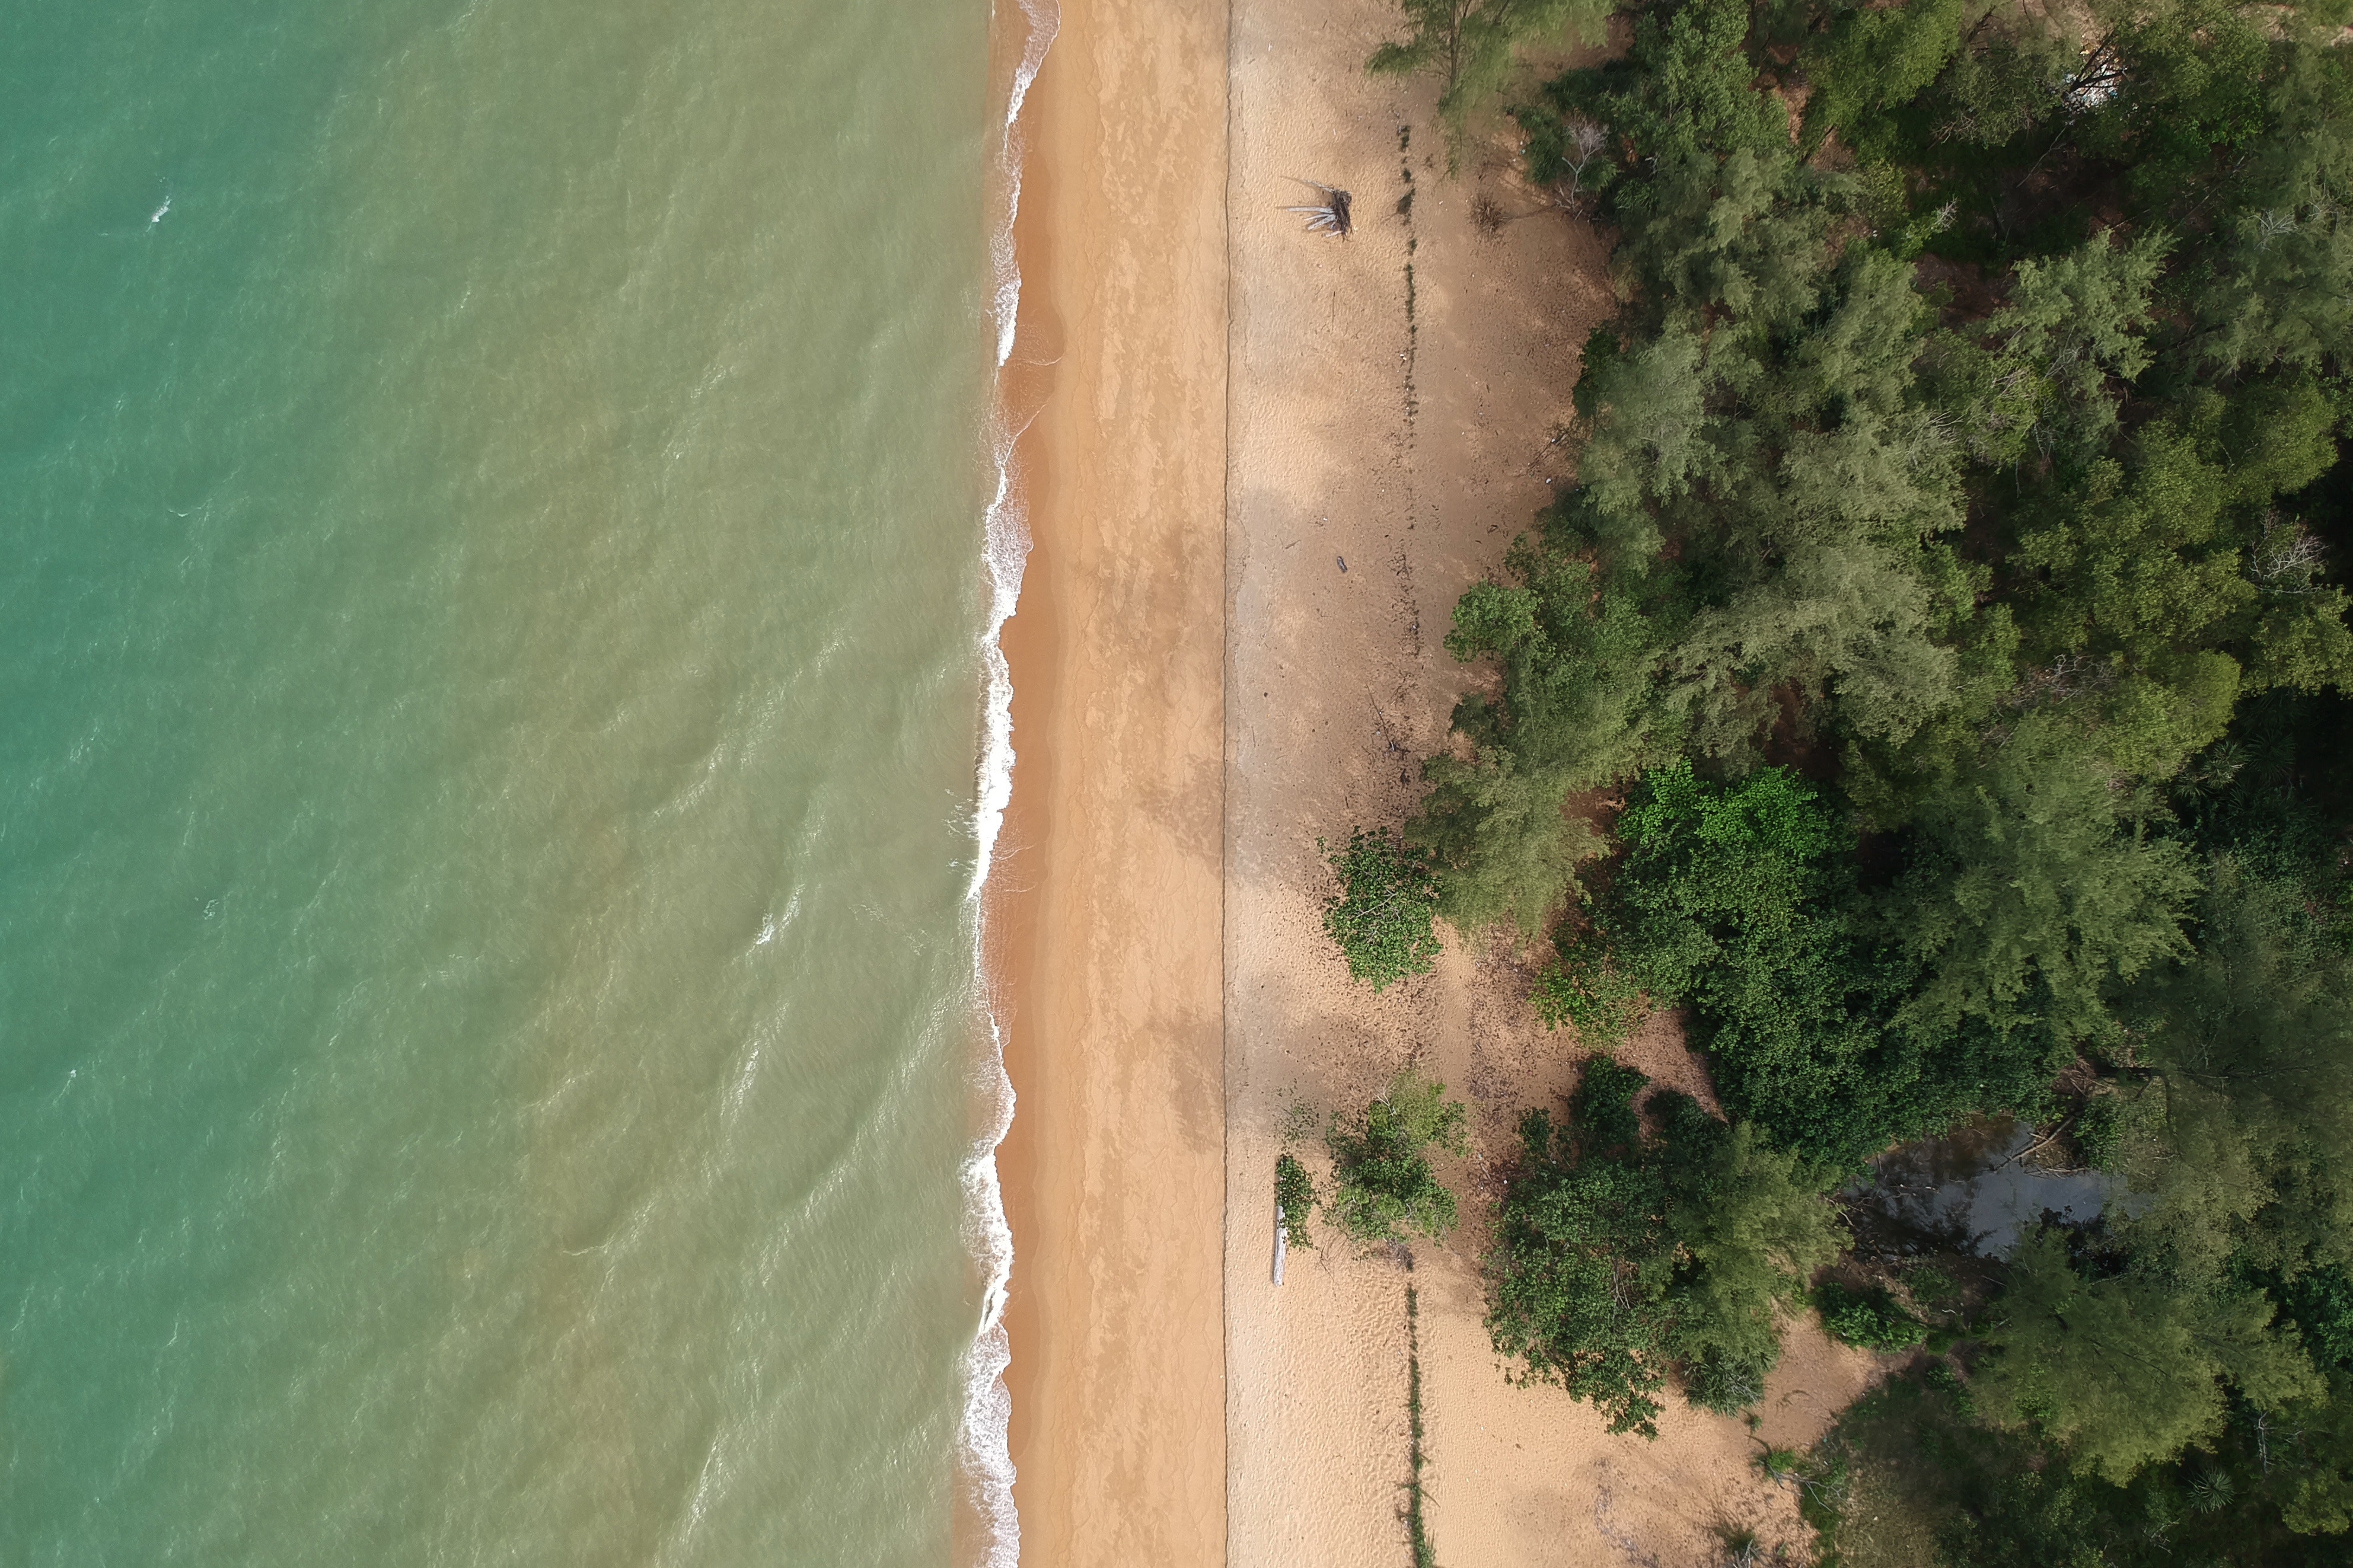
green, water, wall, wood, aerial photography, tree, photography, landscape, plant